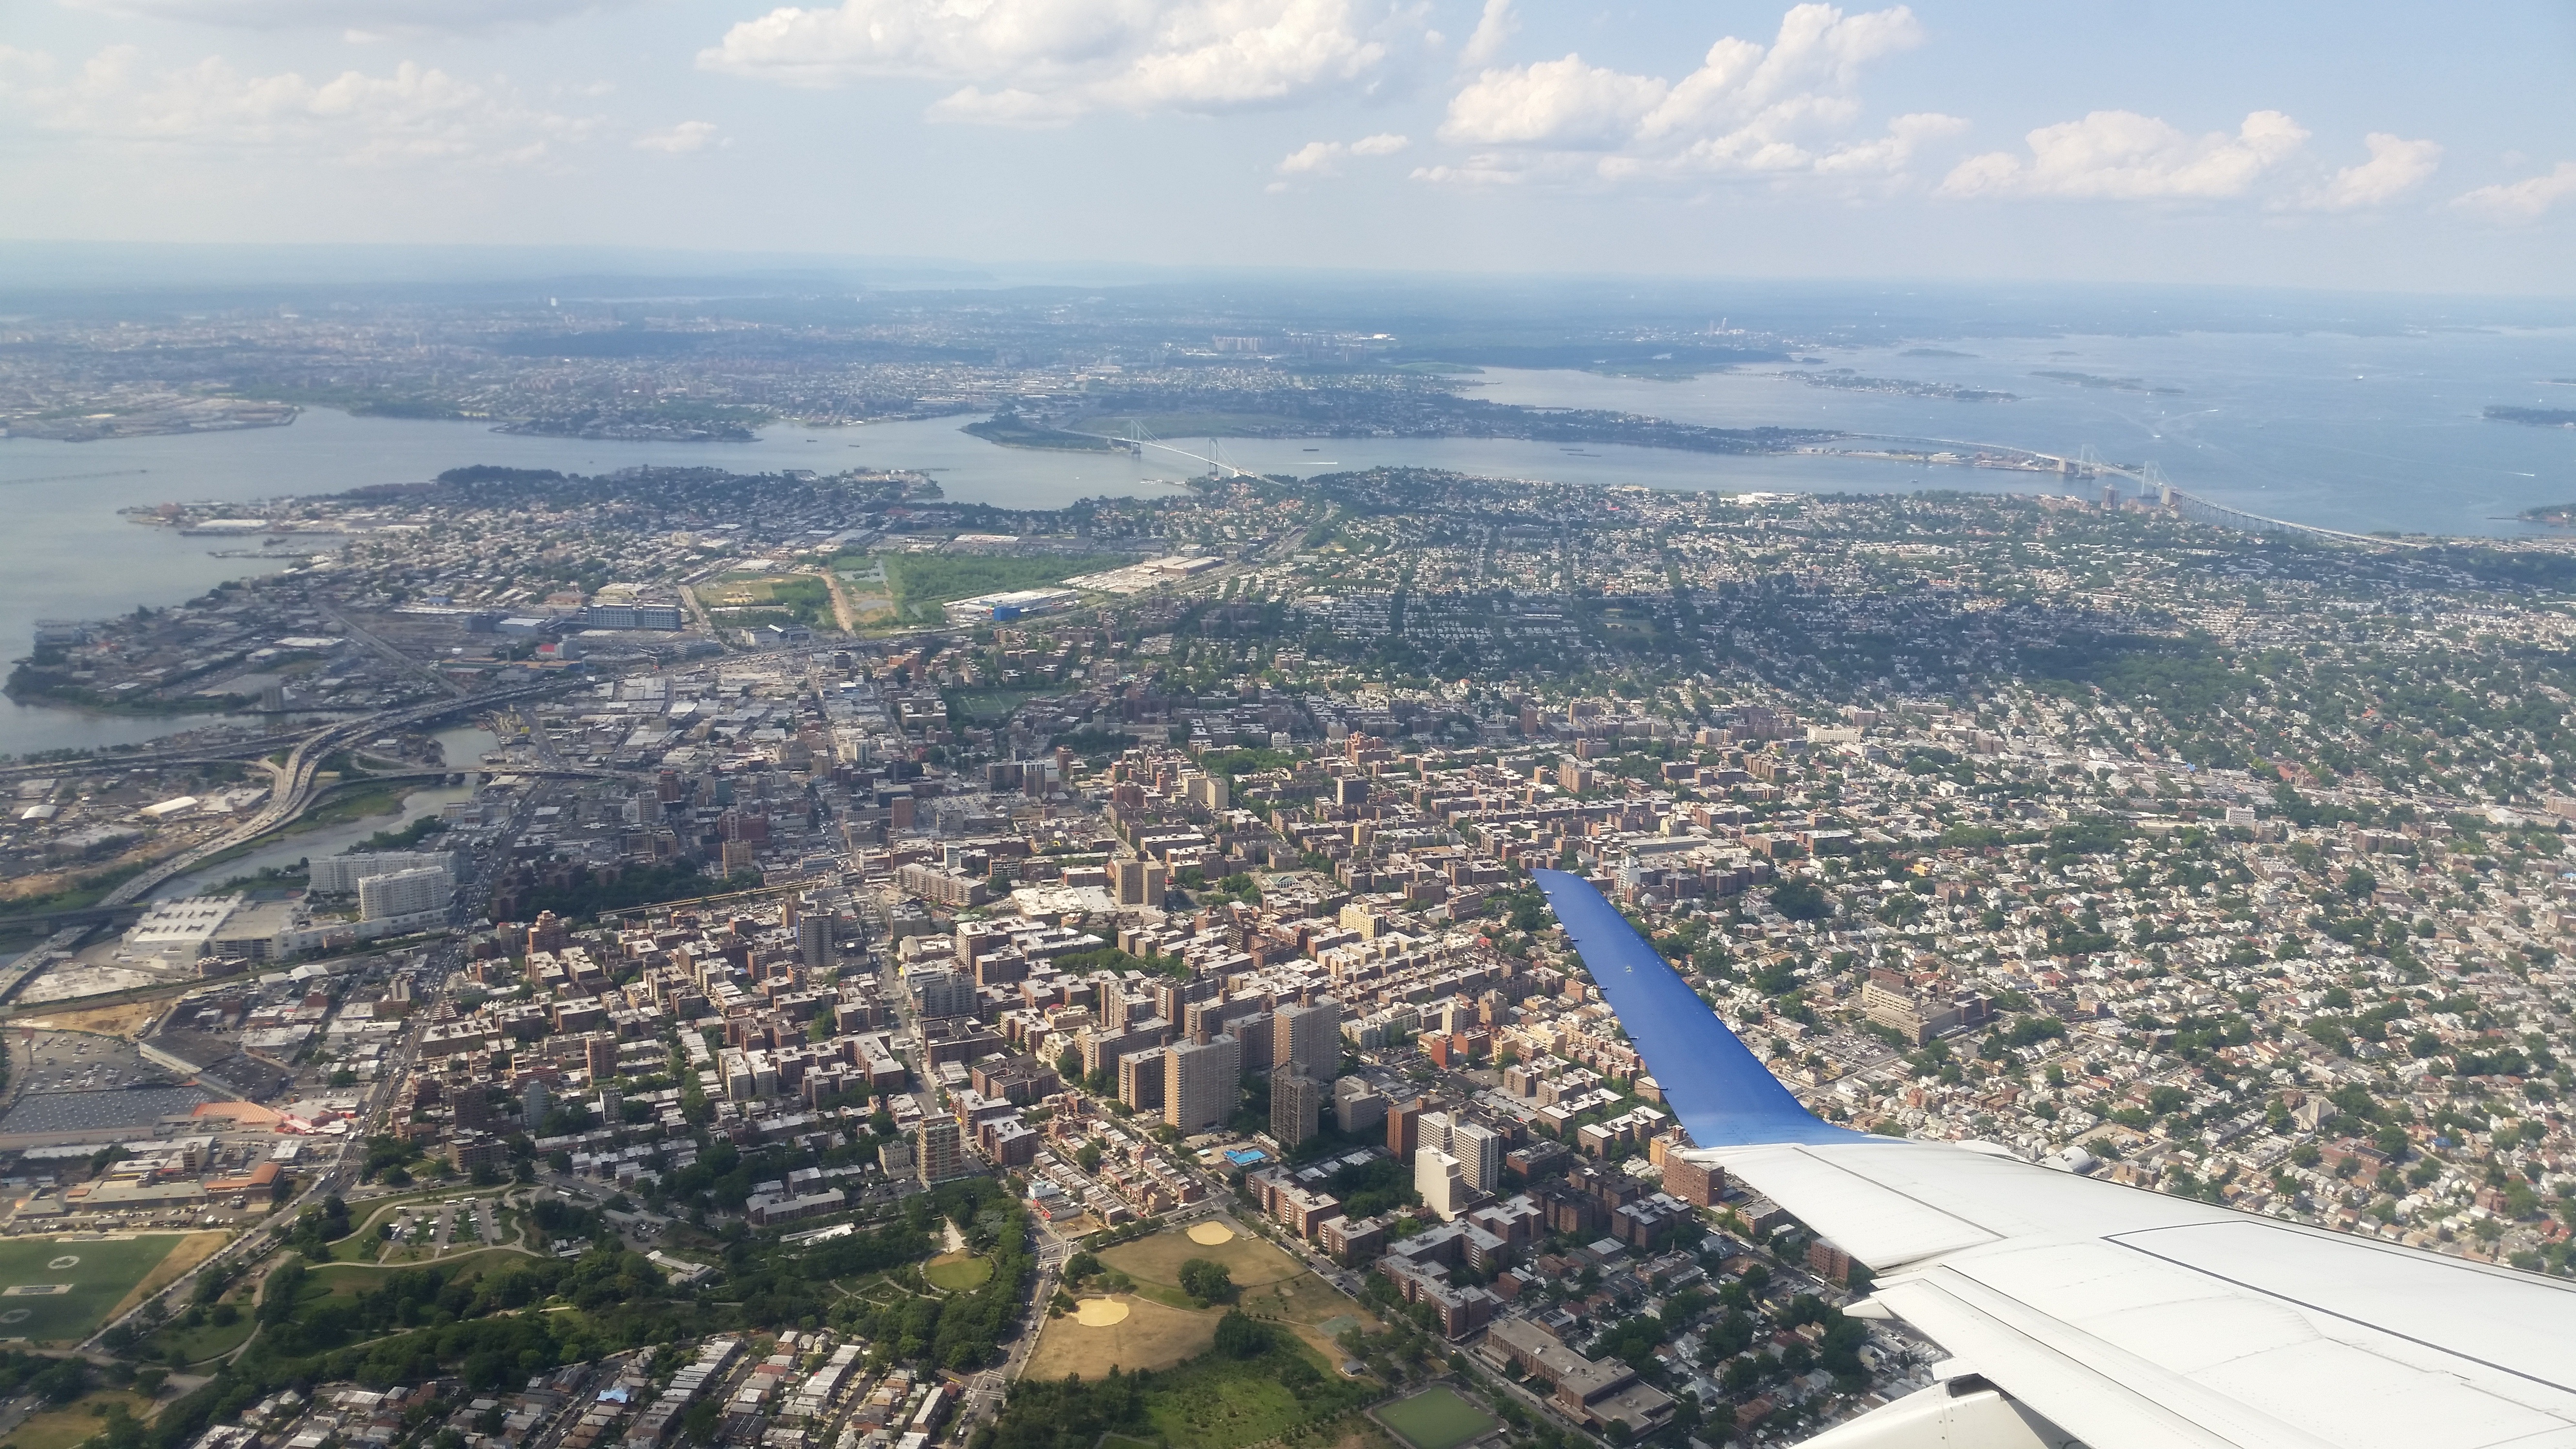
horizon, photography, urban, cityscape, panorama, flight, america, plane view, bird's eye view, aerial photography, residential area, plane wing, atmosphere of earth